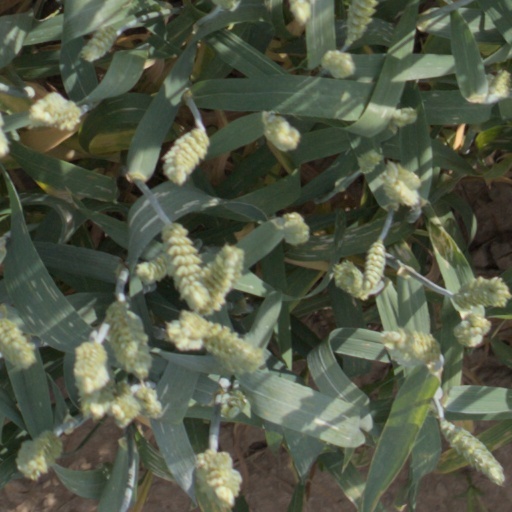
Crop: wheat